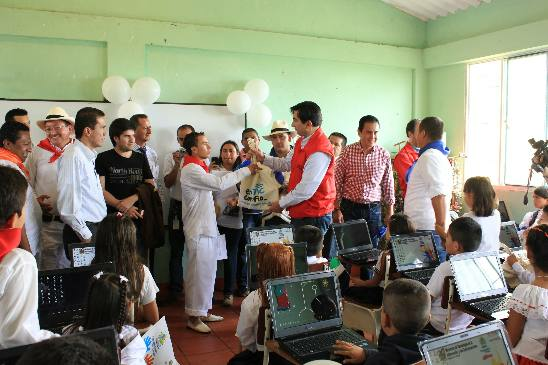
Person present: Yes